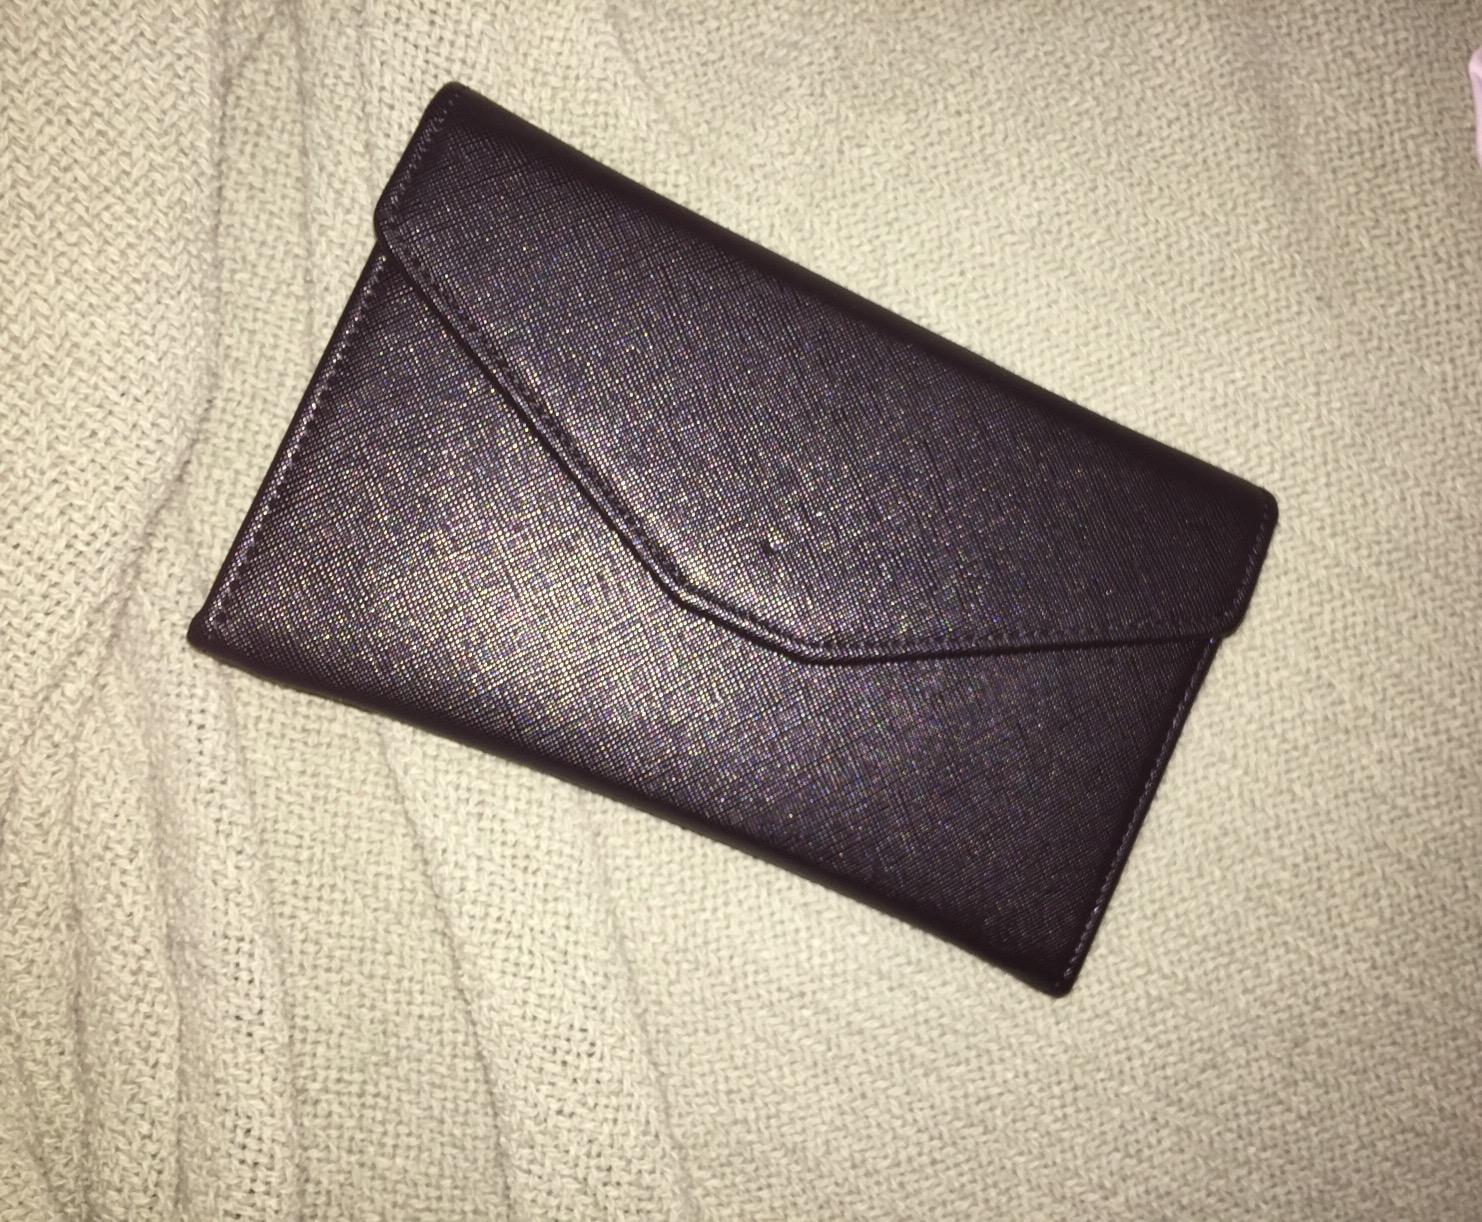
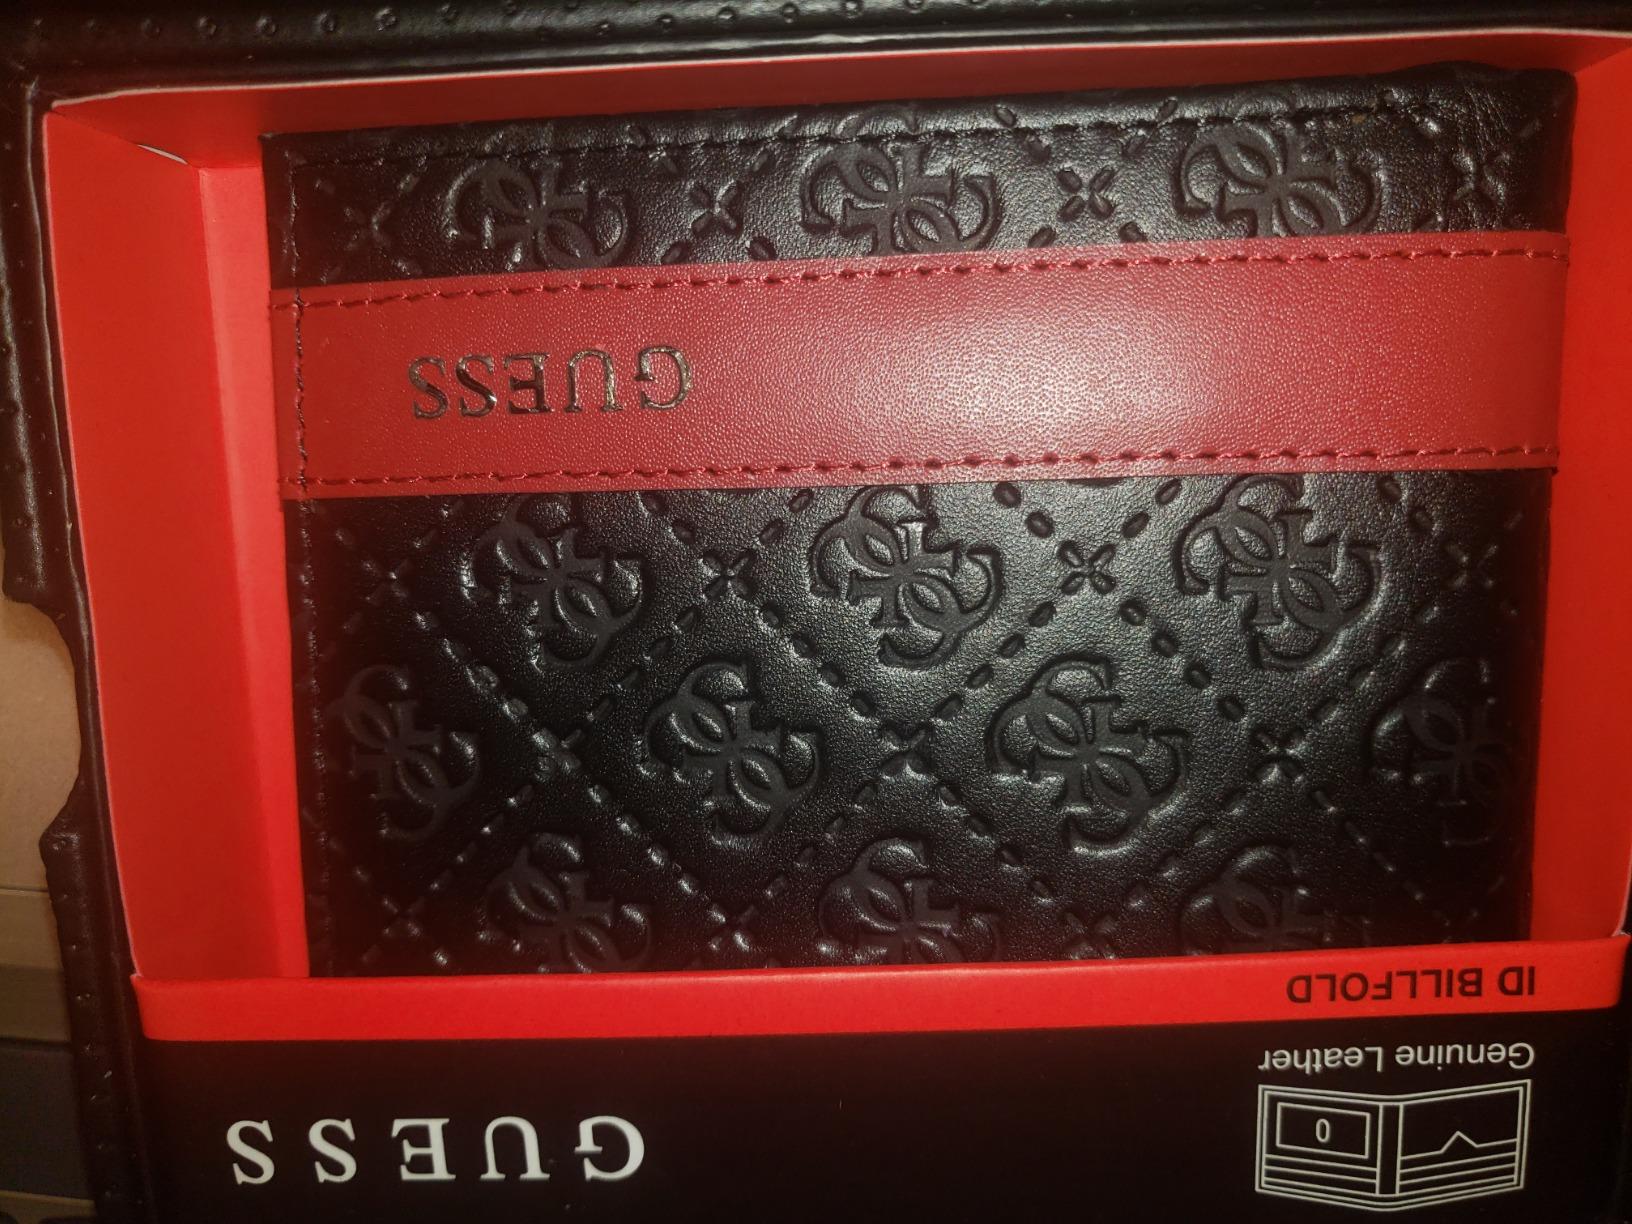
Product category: accessories_wallet
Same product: no